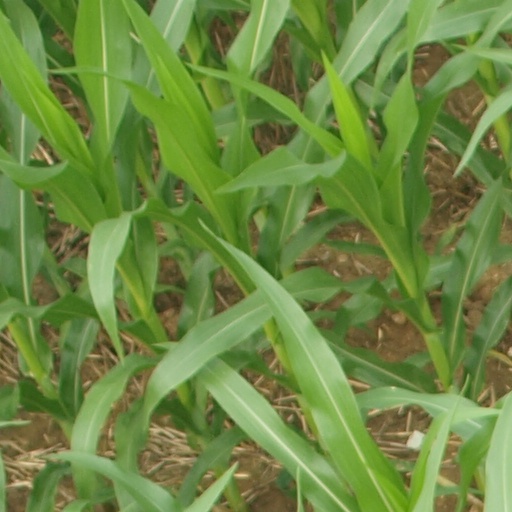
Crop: maize; corn